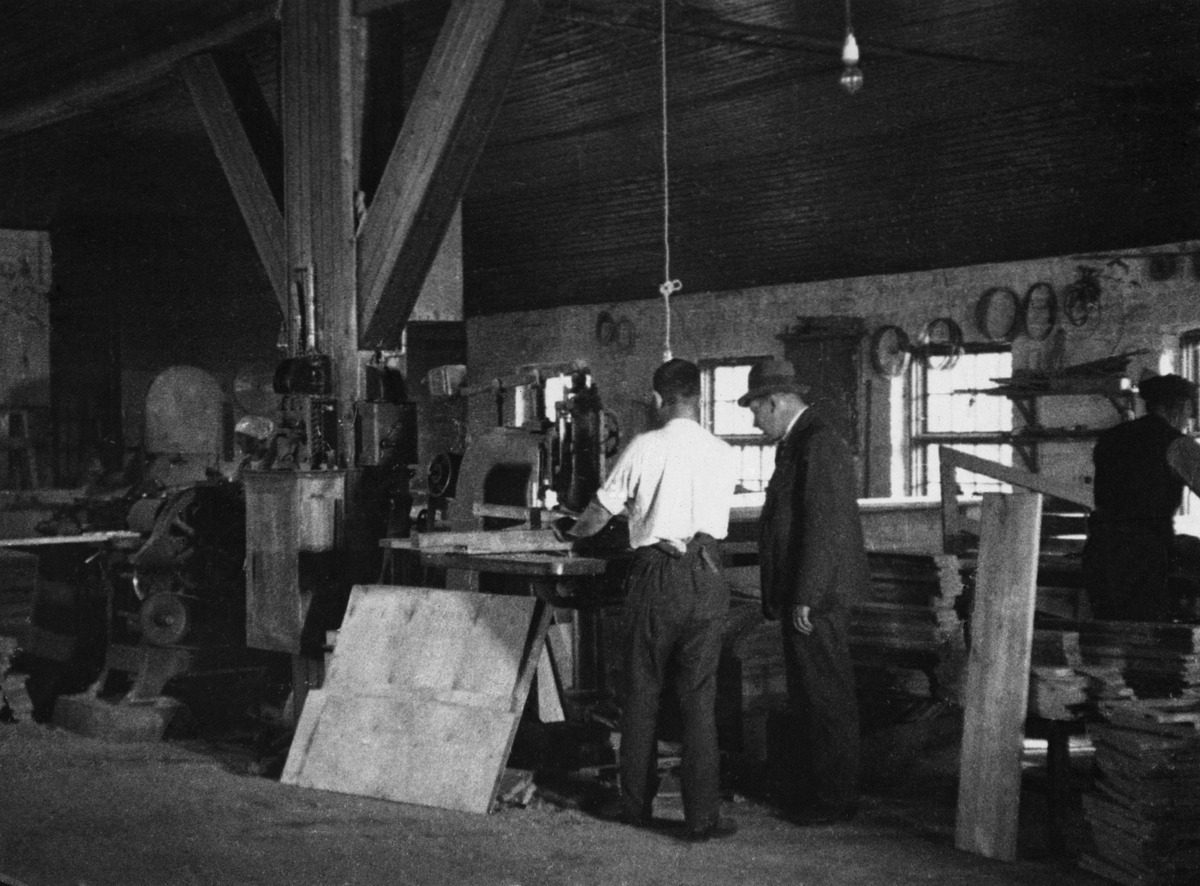
Elannon höyläämö Sörnäisissä, Itäinen Viertotie 11-13
sisällön kuvaus: Elannon höyläämö Sörnäisissä, Itäinen Viertotie 11-13. mustavalkoinen
Ajankohta: kuvausaika 1910 - 1920 -luku
Paikka: Suomi, Uusimaa, Helsinki, Sörnäinen Helsinki, Hämeentie 11-13
Aiheet: Osuusliike Elanto, teollisuus, osuustoiminta, rakennukset teollisuusrakennukset